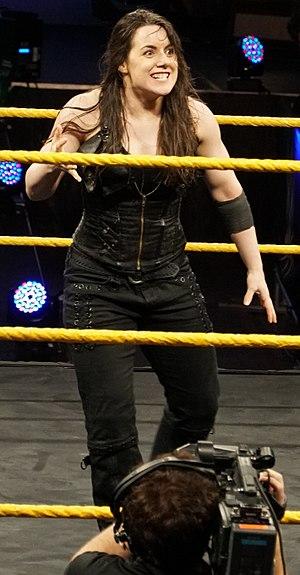
Nicola Glencross est une catcheuse écossaise. Elle travaille actuellement à la World Wrestling Entertainment, dans la division SmackDown, sous le nom de Nikki Cross.